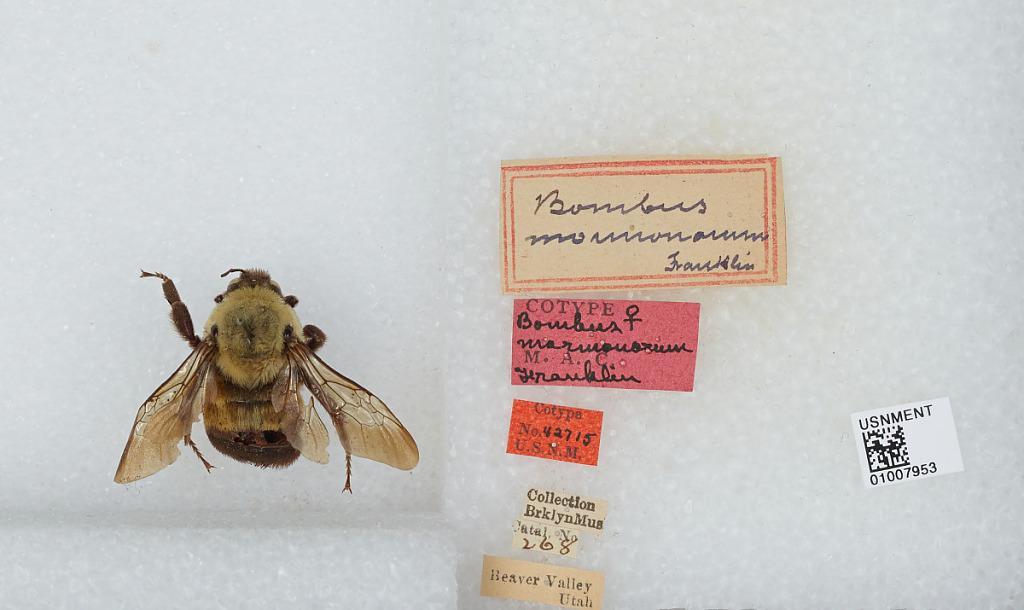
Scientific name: Bombus (Separatobombus) griseocollis (De Geer)
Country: United States
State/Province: Utah
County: Beaver
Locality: Beaver Valley
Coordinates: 38.2803, -112.574